Heinz Wismann

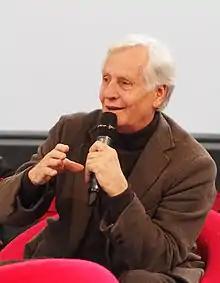
Heinz Wismann

Heinz Wismann (born 1935 in Berlin) is a Franco-German philologist and philosopher.